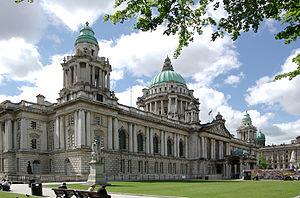
Le tourisme en Irlande représente une activité économique importante pour les deux entités de l'île d'Irlande, l'État d'Irlande indépendant et l'Irlande du Nord, une nation constitutive du Royaume-Uni.
Belfast /bɛlfast/ est la capitale de l'Irlande du Nord, une nation constitutive du Royaume-Uni, dont elle est également la ville la plus peuplée. Belfast est la quatorzième ville la plus peuplée du Royaume-Uni. Elle est également en nombre d'habitants la deuxième ville de l'île d'Irlande derrière la capitale de l'Irlande, Dublin, avec une population de 333 871 habitants en 2015. Ses habitants s'appellent les Belfastois. Située à cheval sur les comtés d'Antrim et de Down, Belfast fait partie de la province historique irlandaise d'Ulster. Depuis 1888, Belfast possède officiellement le statut de cité et constitue depuis 1998 le siège du gouvernement nord-irlandais.